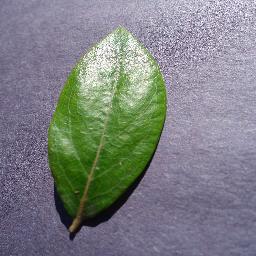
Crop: blueberry
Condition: healthy